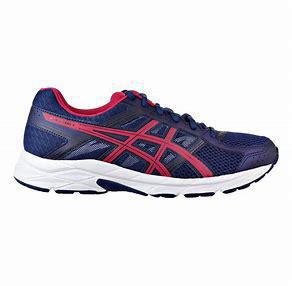
Brand: Asics
Model: Gel Contend 4